Crayon Shin-chan: The Hidden Treasure of the Buri Buri Kingdom

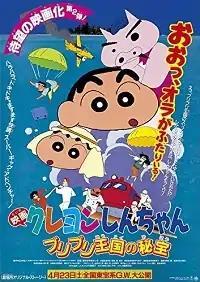
Theatrical release poster

is a 1994 Japanese anime film produced by Shin-Ei Animation. It is the 2nd film of the anime series "Crayon Shin-chan".